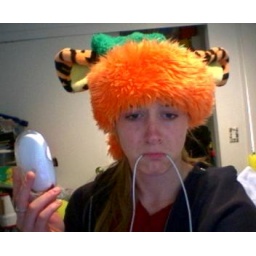
This is what happens when cat kills mouse by throwing it against the wall